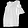
Label: Shirt